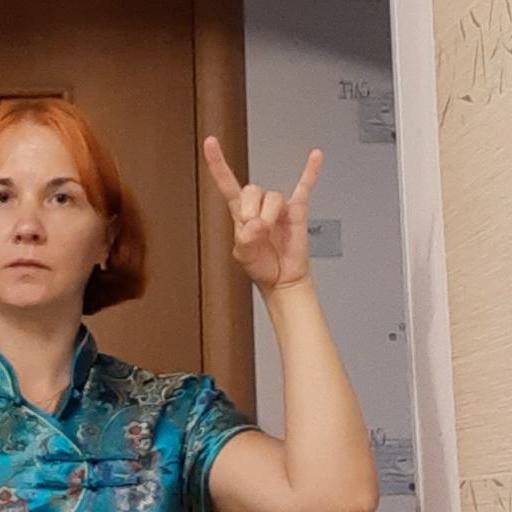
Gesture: rock